Dutch–Portuguese War

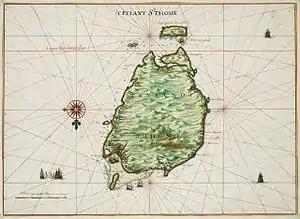
The Island of São Tomé in 1665 by Johannes Vingboons.

Surprised by such easy gains in the East, the Republic quickly decided to exploit Portugal's weakness in the Americas. In 1621, the Dutch West India Company ("Geoctroyeerde Westindische Compagnie" or GWC) was created to take control of the sugar trade and colonize America (the New Netherland project). The GWC benefited from a large investment in capital, drawing on the enthusiasm of the best financiers and capitalists of the Republic. However, the GWC would not be as successful as its eastern counterpart.